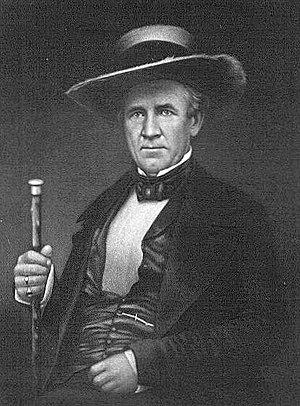
Cet article présente la chronologie des faits marquants de l'histoire du Texas, un État des États-Unis.
Cette page concerne des événements d'actualité qui se sont produits durant l'année 1863 du calendrier grégorien aux États-Unis.
Houston est une des plus grandes villes des États-Unis. Son histoire s'échelonne sur plusieurs siècles, et a débuté dans les années 1830. Les tractations qui ont mené la ville à sa configuration actuelle, une division en neuf districts remontent aux XIXᵉ siècle.
Samuel Houston, dit Sam Houston, était un homme d'État, homme politique et militaire américain.